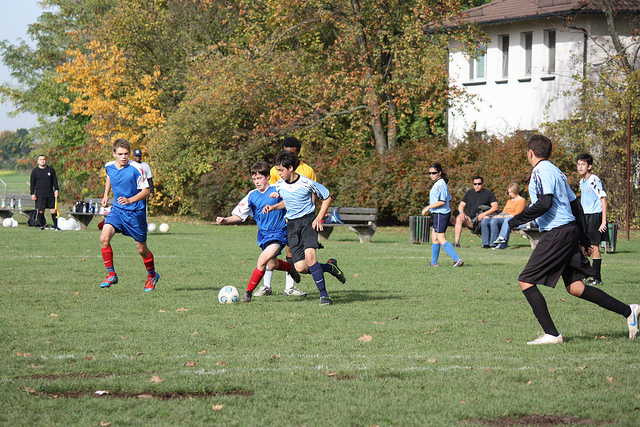
những đứa trẻ của hai đội bóng đang thi đấu trên sân